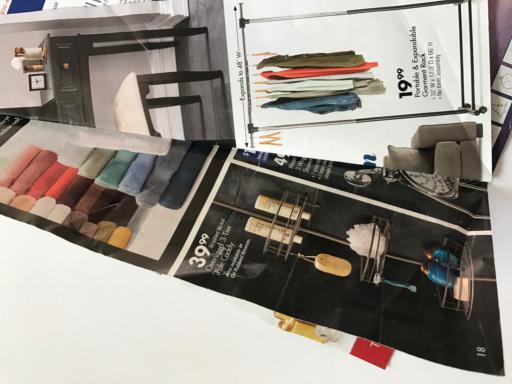
Label: paper